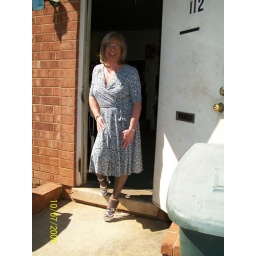
Outside Charlie's office in Greensboro. Thanks for the shoes Charlie. I absolutely adore them.